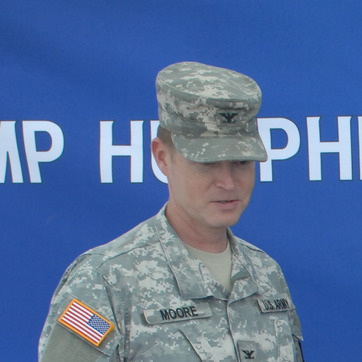
Material: skin